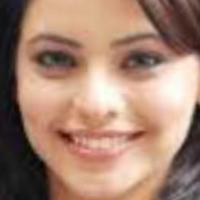
Age group: age 21-30